Describe the emotion expressed in this image:  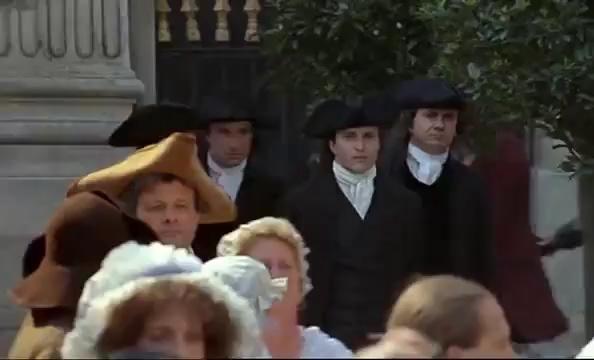
This person displays Suffering, valence and arousal with low intensity.